Julianne Moore

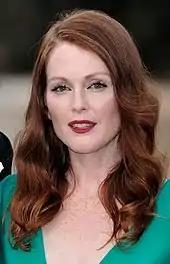
Moore at the 2009 Venice International Film Festival

Moore made her Broadway debut in the world premiere of David Hare's play "The Vertical Hour". The production, directed by Sam Mendes and co-starring Bill Nighy, opened in November 2006. Moore played the role of Nadia, a former war correspondent who finds her views on the 2003 invasion of Iraq challenged. Ben Brantley of "The New York Times" was unenthusiastic about the production, and described Moore as miscast: in his opinion, she failed to bring the "tough, assertive" quality that her role required. David Rooney of "Variety" criticized her "lack of stage technique", adding that she appeared "stiffly self-conscious". Moore later admitted she found it difficult performing on Broadway and had not connected with the medium, but was glad to have experimented with it. The play closed in March 2007 after 117 performances.